Question: Please indicate a possible affordance area of the chair that can be used for sitting on
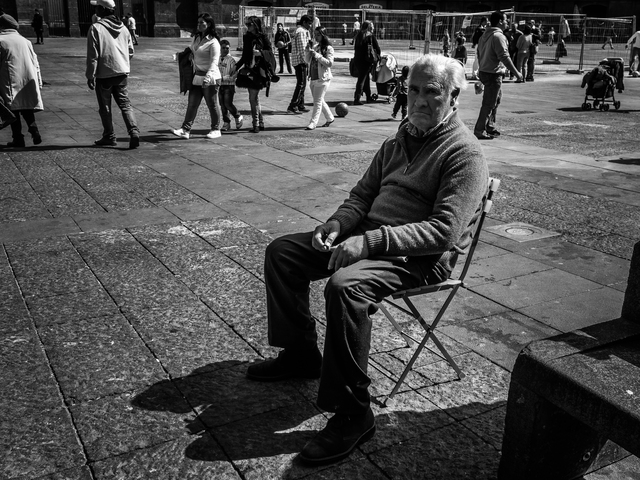
Answer: [320, 257, 467, 299]